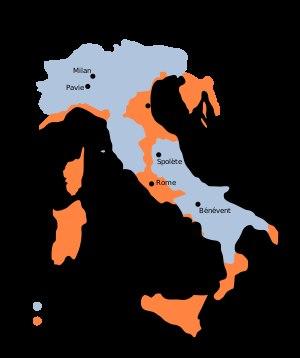
La recherche historique ancienne regroupait sous l’expression « invasions barbares » ou grandes invasions les mouvements migratoires des populations germaniques, hunniques et autres, à partir de l’arrivée des Huns dans l’Est de l’Europe centrale aux environs de 375 jusqu’à celles des Lombards en Italie en 568 et des Slaves dans l’Empire romain d’Orient en 577. Dans la recherche historique moderne, les différentes langues européennes ont renoncé au substantif « invasions » et à l’adjectif « barbares », préférant des expressions comme « migration des peuples » ou « période des migrations ». En français, on utilise encore, par conservatisme linguistique l’expression « invasions barbares », non avec une connotation péjorative mais en référence au barbaricum, mot par lequel les auteurs romains désignaient ce qui était hors de leur imperium ; de toute manière, les découpages historiques sont avant tout des conceptions de l’esprit et reposent sur des conventions.
La Romagne est une région historique, géographique et linguistique de l'Italie septentrionale et centrale, qui forme, avec l'Émilie, la région italienne de l'Émilie-Romagne. La république de Saint-Marin et certaines communes des régions adjacentes de Toscane et des Marches sont considérées comme faisant traditionnellement partie de la Romagne. La Romagne n'a pas de capitale administrative propre, la ville la plus peuplée du territoire est Ravenne.
Justin II règne sur l'Empire byzantin du 15 novembre 565 à sa mort le 5 octobre 578 ; il est le neveu et successeur de Justinien. Après avoir réglé les dettes laissées par ce dernier, Justin mène une stricte politique financière qui tranche avec la prodigalité de son prédécesseur et le fait accuser d'avarice.